Charlie Brown and Franz Stigler incident

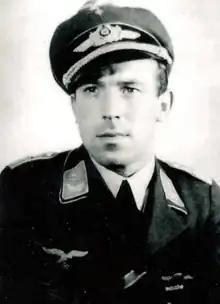
Charlie Brown (left) and Franz Stigler (right)

The Charlie Brown and Franz Stigler incident occurred on 20 December 1943, after a successful bomb run on Bremen, 2nd Lt. Charles "Charlie" Brown's B-17F Flying Fortress "Ye Olde Pub" of the United States Army Air Forces (USAAF) was severely damaged by German fighters, and had fallen out of formation, left behind by other bombers with only a few engines running. Luftwaffe pilot Franz Stigler was on the ground, repairing a bullet lodged in his radiator, when Brown's aircraft flew low nearby his airfield. Stigler saw this an opportunity to score the last kill of a bomber kill award. When he intercepted the bomber, he had the opportunity to shoot down the crippled bomber but did not do so, and instead escorted it over and past German-occupied territory so as to protect it. The American bomber aimed the roof mounted turret at Stigler under Brown's request, but did not open fire as Stigler descended. When they left occupied coasts, Stigler saluted Brown from the left side of the aircraft and flew back home. After an extensive search by Brown, the two pilots met each other 50 years later and developed a friendship that lasted until Stigler's death in March 2008. Brown died only a few months later, in November of the same year.